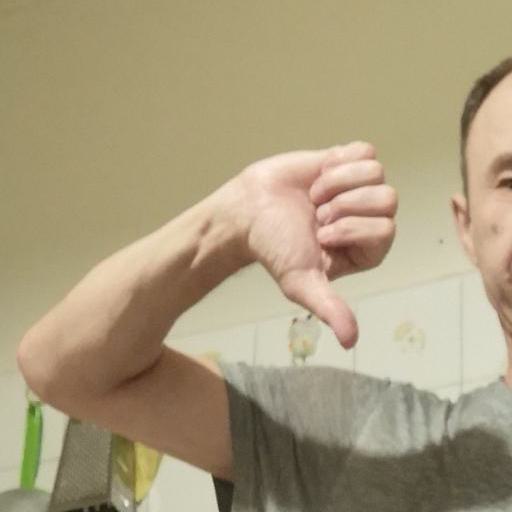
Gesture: dislike